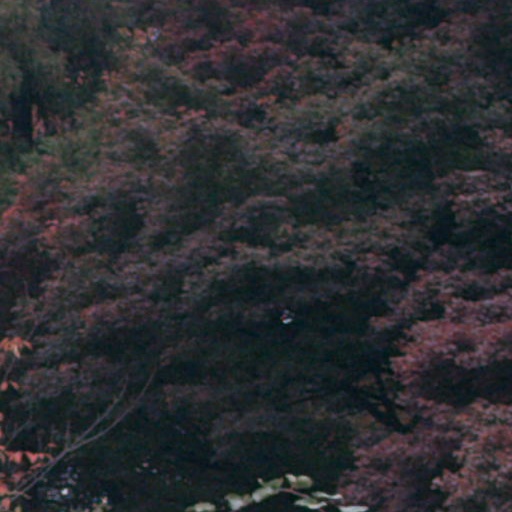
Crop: cassava